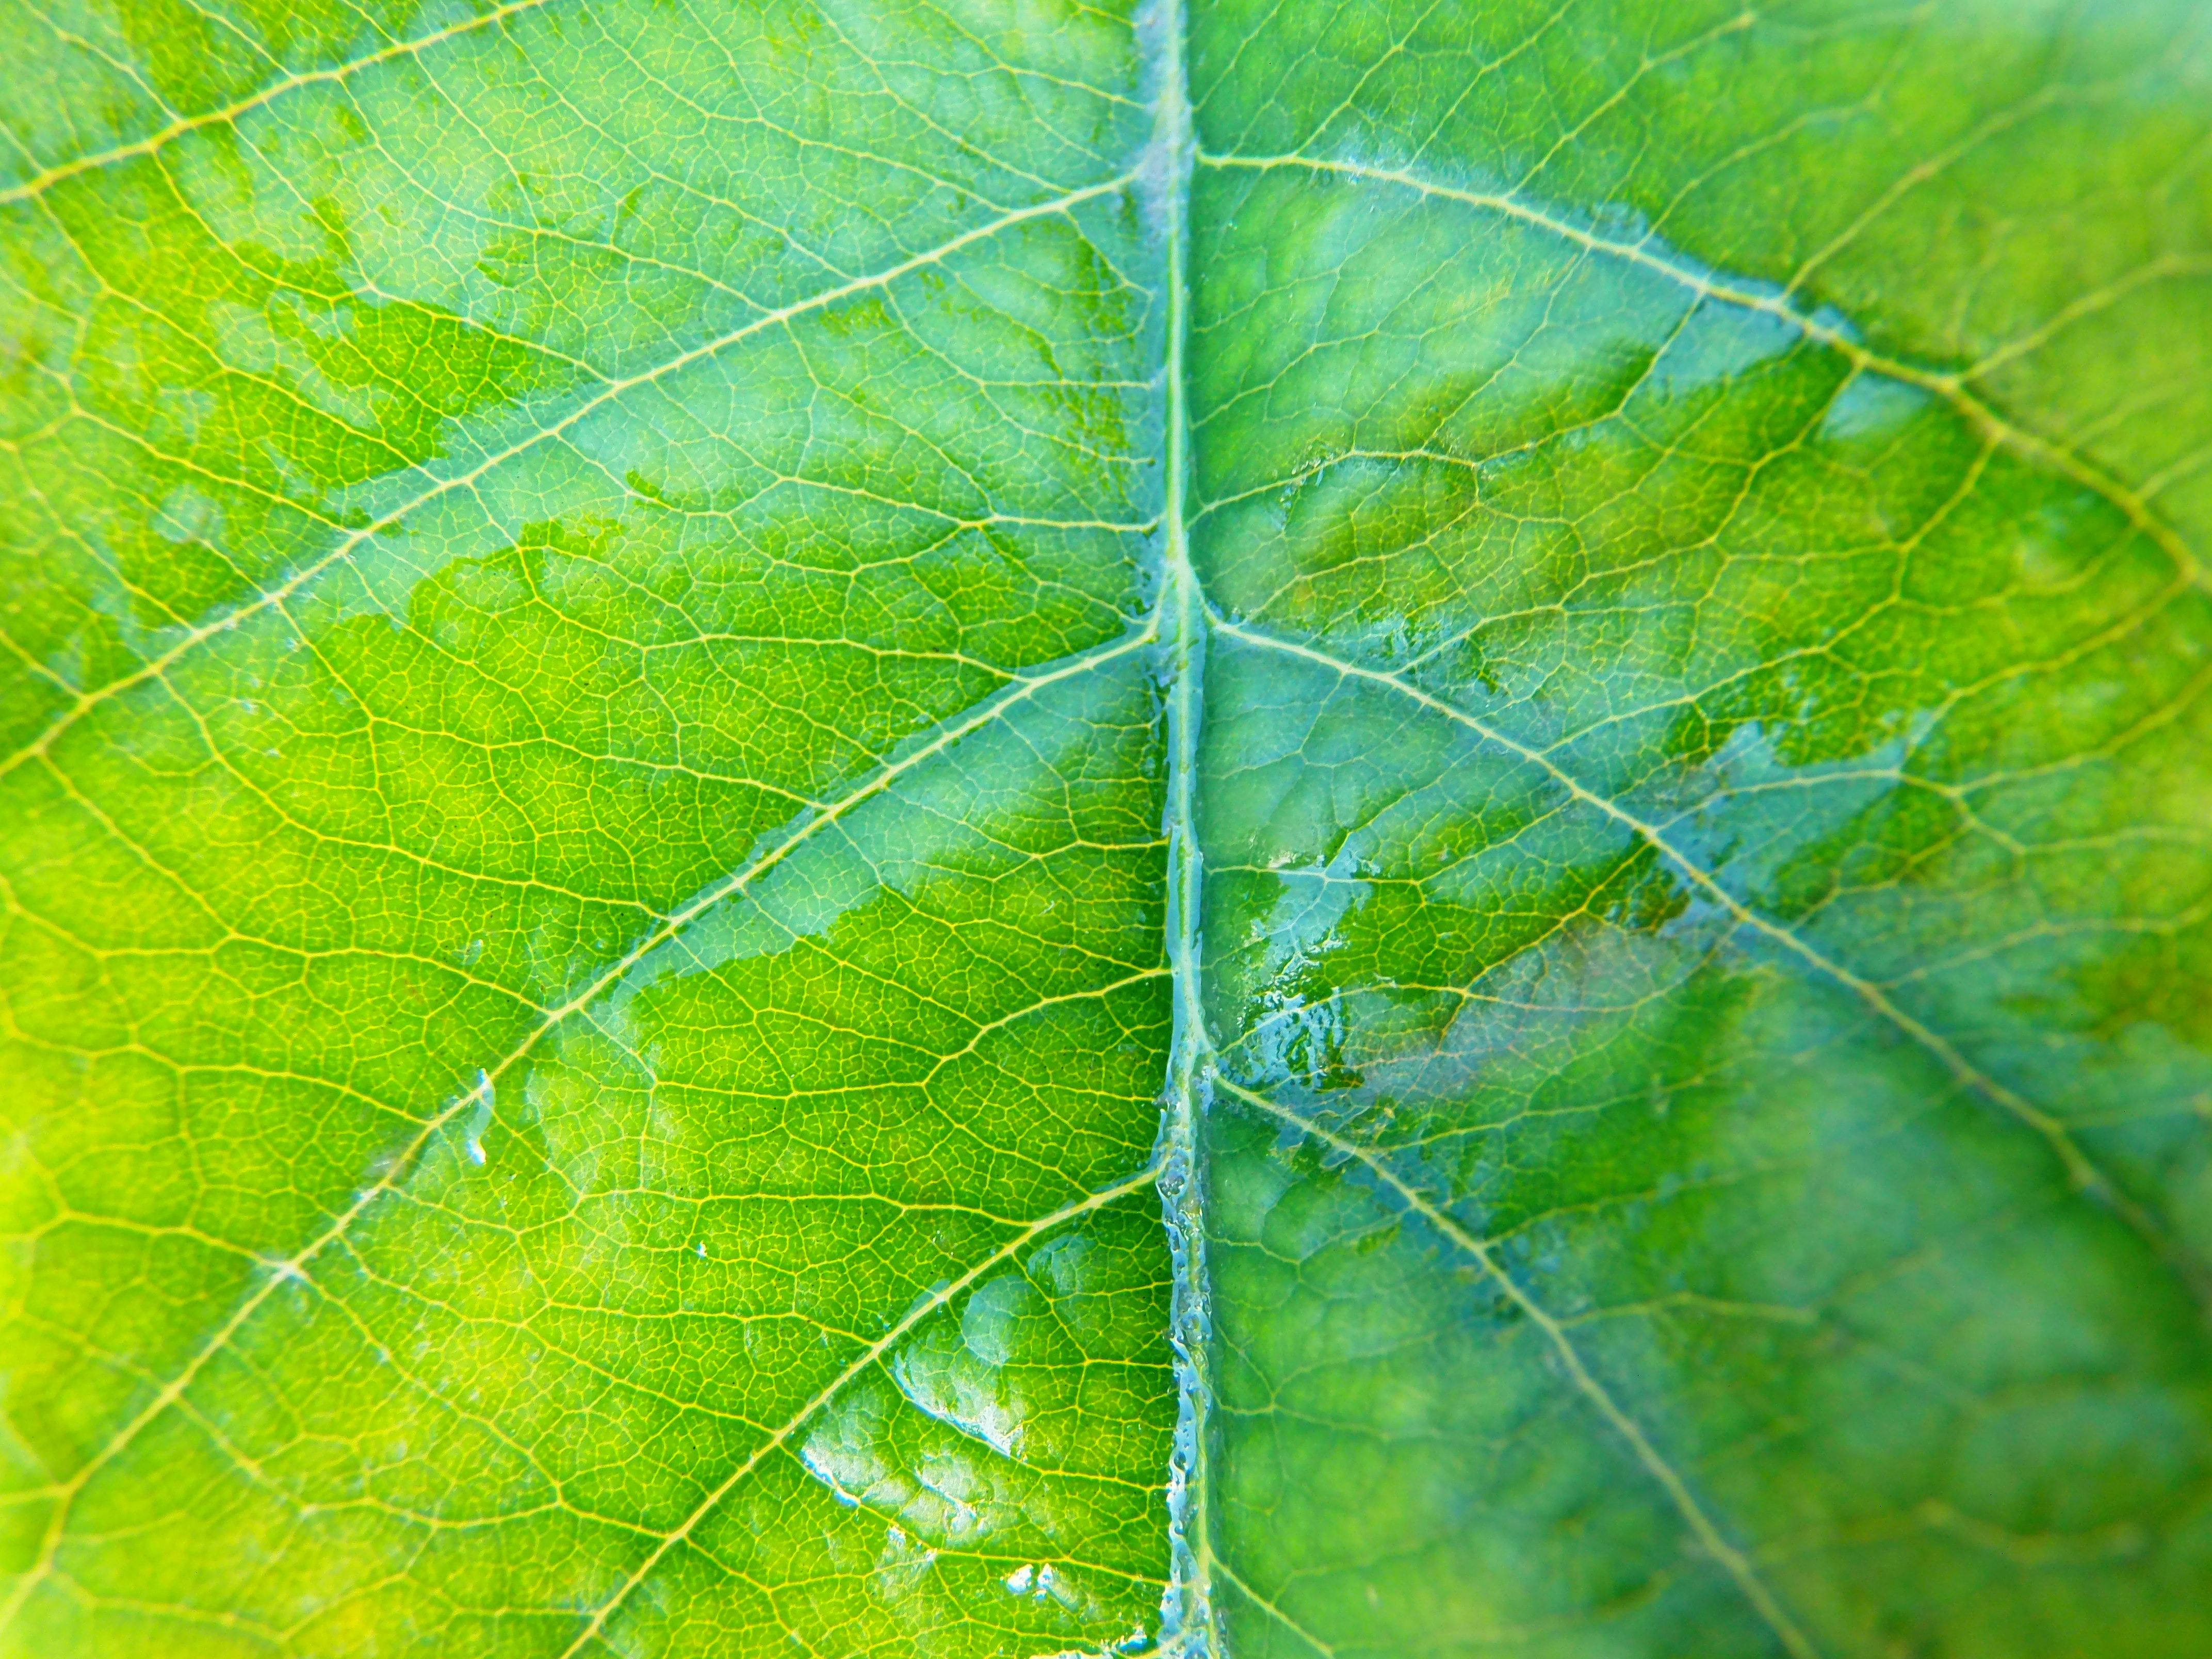
tree, nature, plant, sunlight, leaf, flower, green, botany, macro photography, grape leaves, annual plant, plant stem, land plant